Jausbert de Puycibot

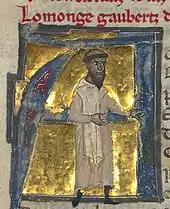
"Lo monge Gaubertz. . ." "The monk Jausbert. . ."

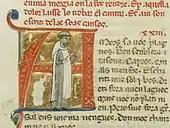
Jausbert portrayed as a monk in another manuscript

Jausbert de Puycibot was a Limousin troubadour of the early thirteenth century (fl. 1220–1231). Fifteen of his works have survived (fourteen of them "cansos"), most of them conventional, but with a few that are expressive of "true feeling". According to some sources, Jausbert was a monk, "lo Monge de Poicibot".